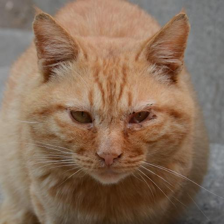
Label: animals